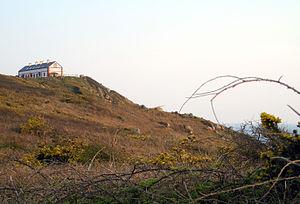
Flamanville est une commune française, située dans le département de la Manche en région Normandie, peuplée de 1 759 habitants.